Tomohiro Ishii

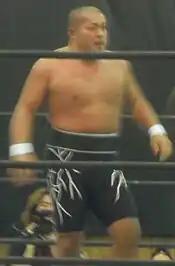
Ishii in November 2011

In late 2010, Ishii started a storyline rivalry with masked wrestler Tiger Mask, going after his mask on several occasions. This built to a match during the first "Fantastica Mania" weekend on January 23, 2011, where Tiger Mask defeated Ishii in a "Lucha de Apuestas" Mask vs. Hair match; as a result, Ishii was forced to have his head shaved. After the shaving, Ishii once again attacked his rival and unmasked him. During the next NJPW event three days later, Ishii continued his rivalry with Tiger Mask, but was now wearing the mask of Black Tiger, a longtime nemesis of the various Tiger Masks that have appeared in NJPW throughout the years. The rivalry culminated on February 20 at The New Beginning, where Tiger Mask defeated Ishii in a Mask vs. Mask match, taking away his mask and ending the rivalry. Though Ishii worked the entire rivalry under his real name, he was officially recognized by NJPW as the sixth generation Black Tiger, when Kazushige Nosawa debuted in 2012, billed as the seventh generation Black Tiger. In June 2011, Ishii took part in the J Sports Crown Openweight 6 Man Tag Tournament, where he and Chaos stablemates Takashi Iizuka and Toru Yano made it to the semifinals, before losing to Giant Bernard, Jyushin Thunder Liger and Karl Anderson.